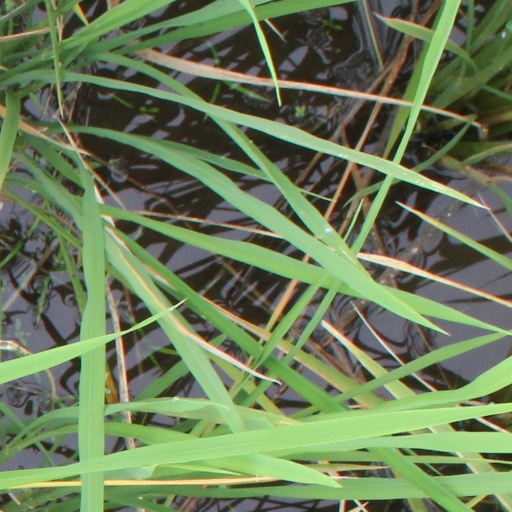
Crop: rice